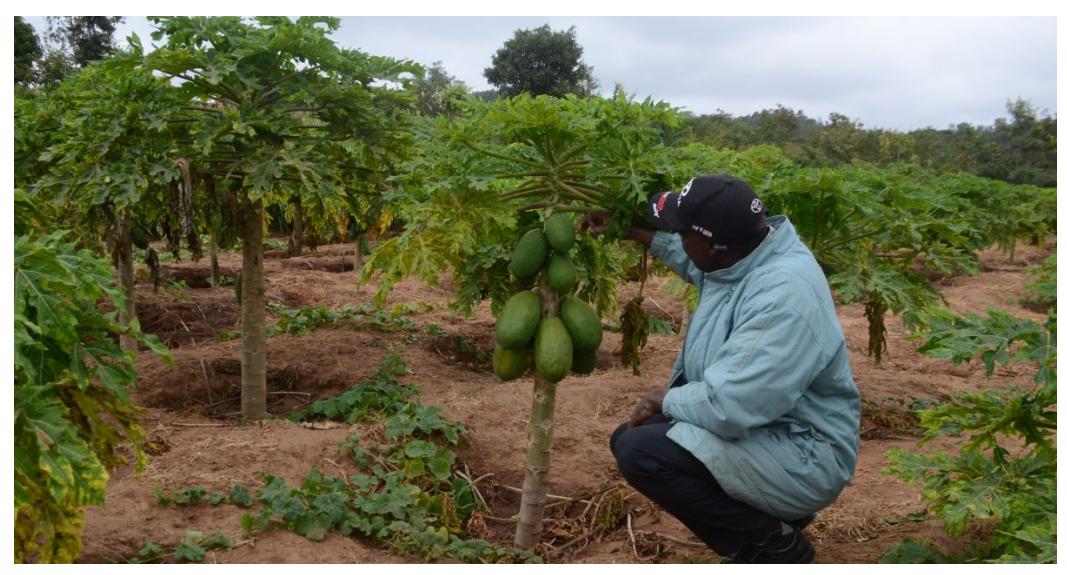
Zao la biashara aina ya mapapai yakiwa ni mbegu fupi yamepandwa shambani, huku mkulima akiyatazama ili kugundua kama yameshambuliwa na wadudu, ili aweze kupiga dawa ya kuwaangamiza.